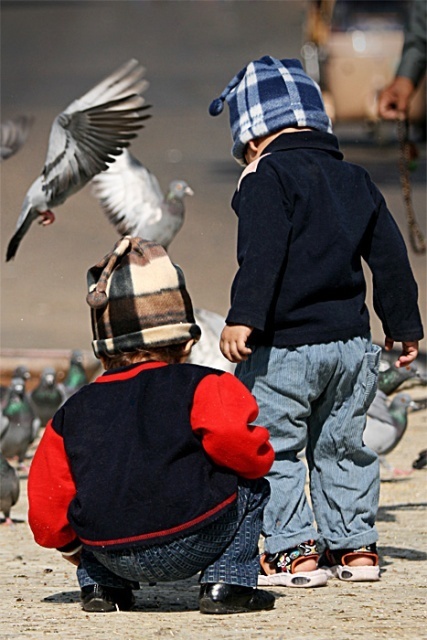
Label: not_food